Roland Putsche

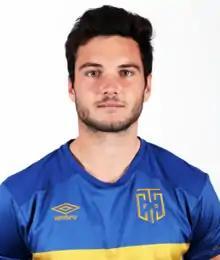
Putsche with Cape Town City in 2016

Roland Putsche (born 21 March 1991) is an Austrian professional footballer who plays as a central midfielder for ATUS Velden.